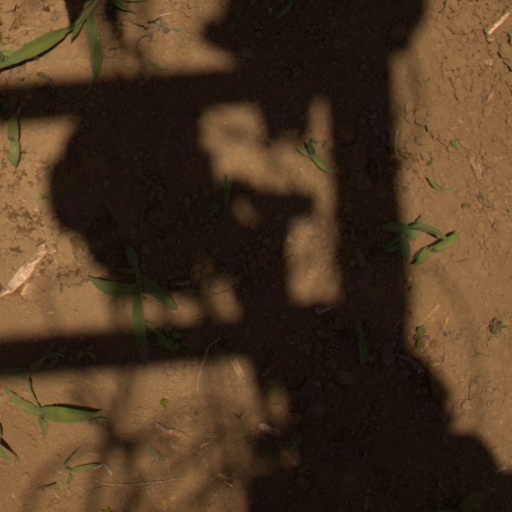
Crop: Jerusalem artichoke